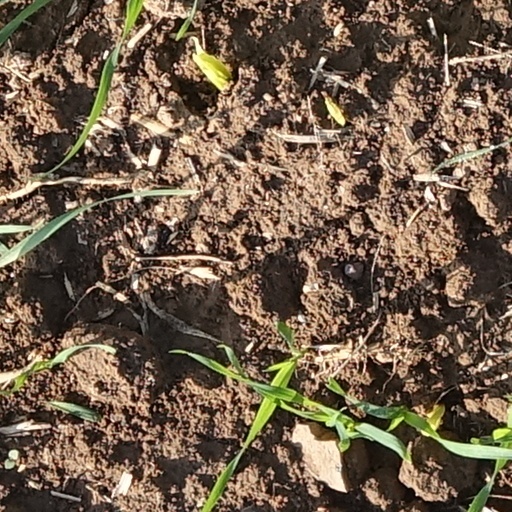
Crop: wheat